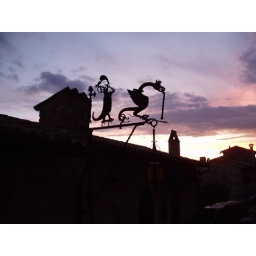
a cool iron dragon sign on a house in Assisi